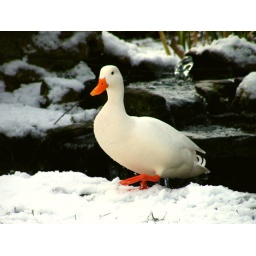
Mallard: white duck in snow on our pond